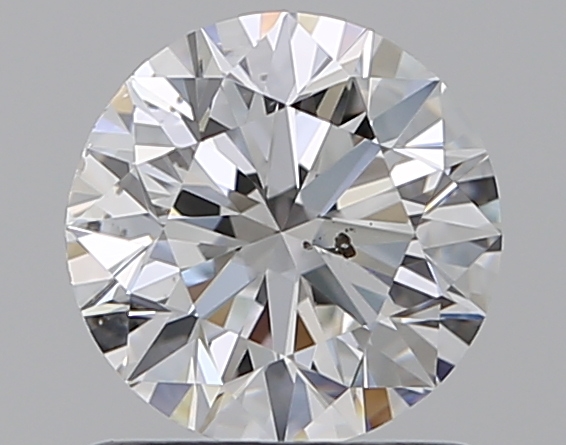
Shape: round
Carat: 1
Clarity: SI1
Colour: F
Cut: EX
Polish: EX
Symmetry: EX
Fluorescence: N
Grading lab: GIA
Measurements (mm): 6.34 x 6.38 x 3.99